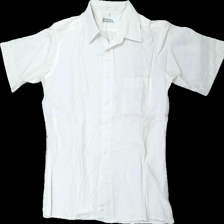
View: front
Type: Shirt
Category: Men
Brand: Nordiska Kompaniet
Colors: White
Material: 100% cotton
Cut: Regular
Size: 38
Season: All
Stains: Major
Damage: fläckar
Damage location: bottom center
Damage 2 location: bottom left
Price range: <50
Recommended usage: Export
Description: vit kortärmad skjorta, fläckar fram